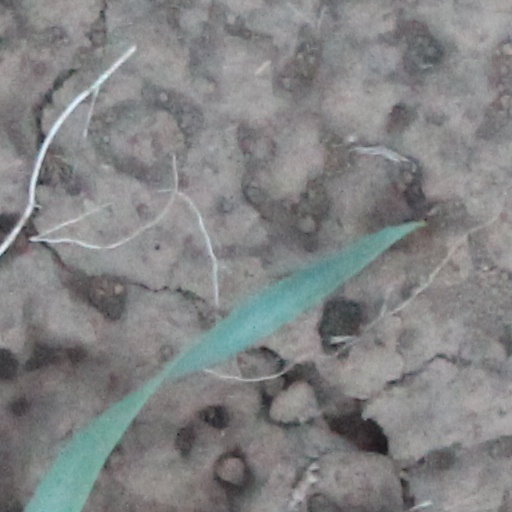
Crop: wheat